Sharon Haynie

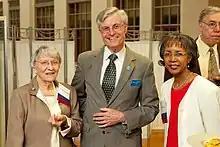
Madeleine M. Joullié, Ron Reynolds and Sharon Haynie at Heritage Day at the Chemical Heritage Foundation in 2010

Alongside her career at DuPont, Haynie was an adjunct professor at the University of Delaware. She has been involved with the American Chemical Society throughout her academic career, and is a legacy leader. She has acted as chair of the Philadelphia section of the American Chemical Society, and was part of their "Women Chemists of Colour" project. Haynie was the first woman to be awarded the NOBCChE Henry Hill Award in 2006 and the first woman to win the Percy L. Julian Award in 2008. She serves on the American Chemical Society Committee on Economic and Professional Affairs.